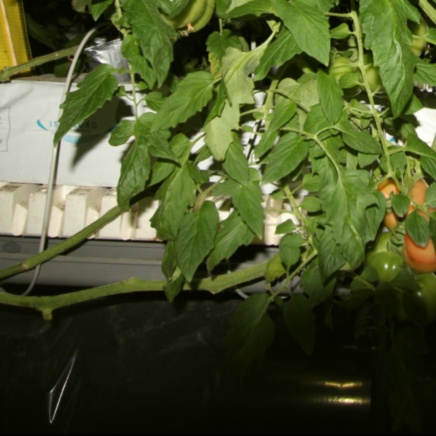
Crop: tomato